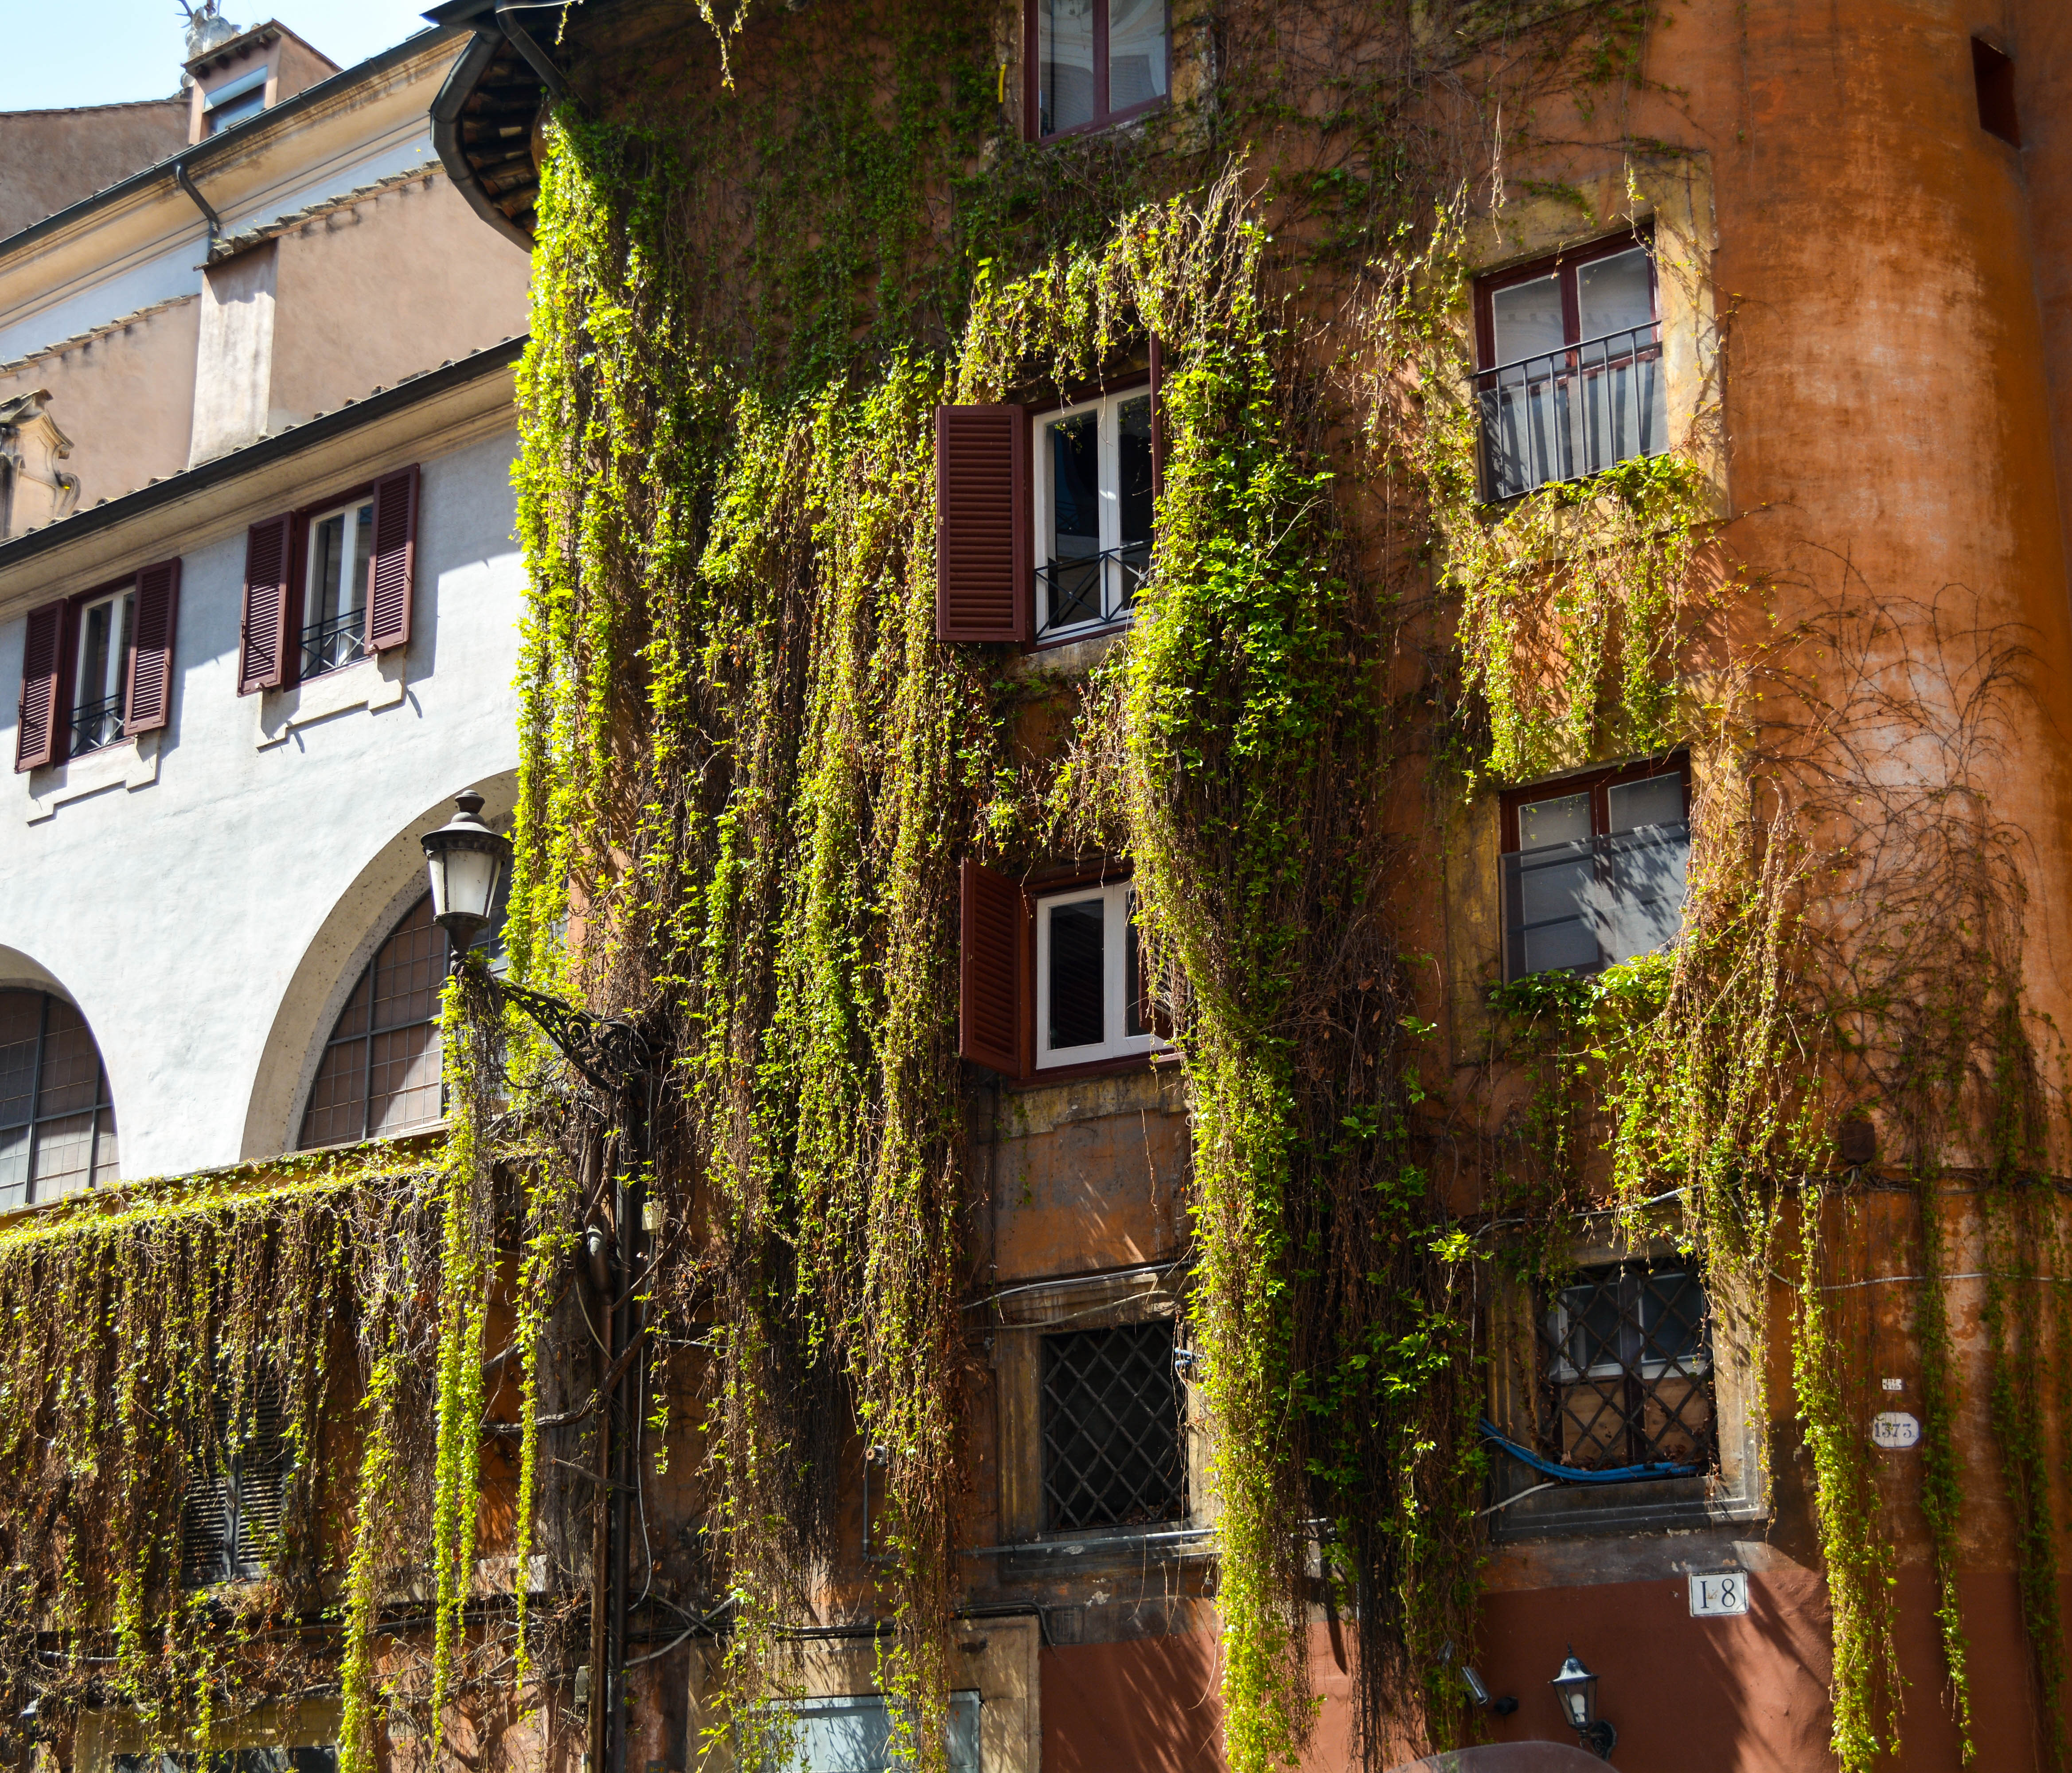
tree, architecture, street, house, town, building, alley, village, cottage, autumn, facade, tourism, waterway, estate, middle ages, neighbourhood, urban area, human settlement